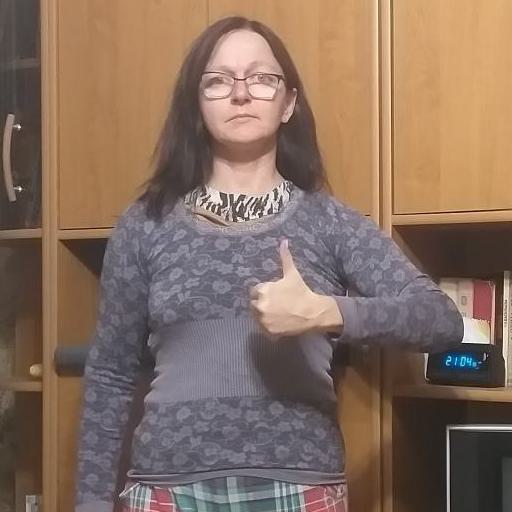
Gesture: like